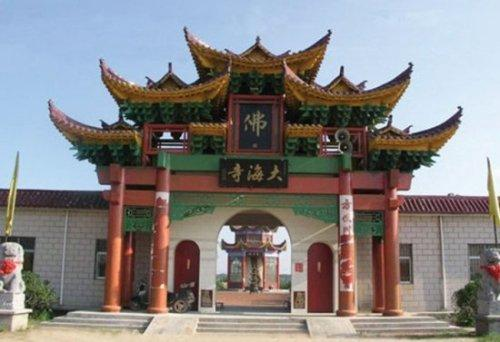
地标名称：大海寺
所在城市：郑州市·荥阳市